St Andrew's Church, Rippingale

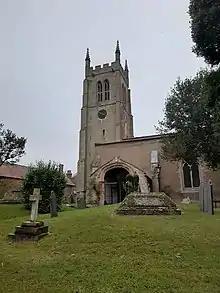
View of the entrance and tower from the south

The Church of St Andrew in Rippingale, Lincolnshire, England, is a Grade I–listed Anglican church. The earliest phase of the church dates back to the mid-13th Century.